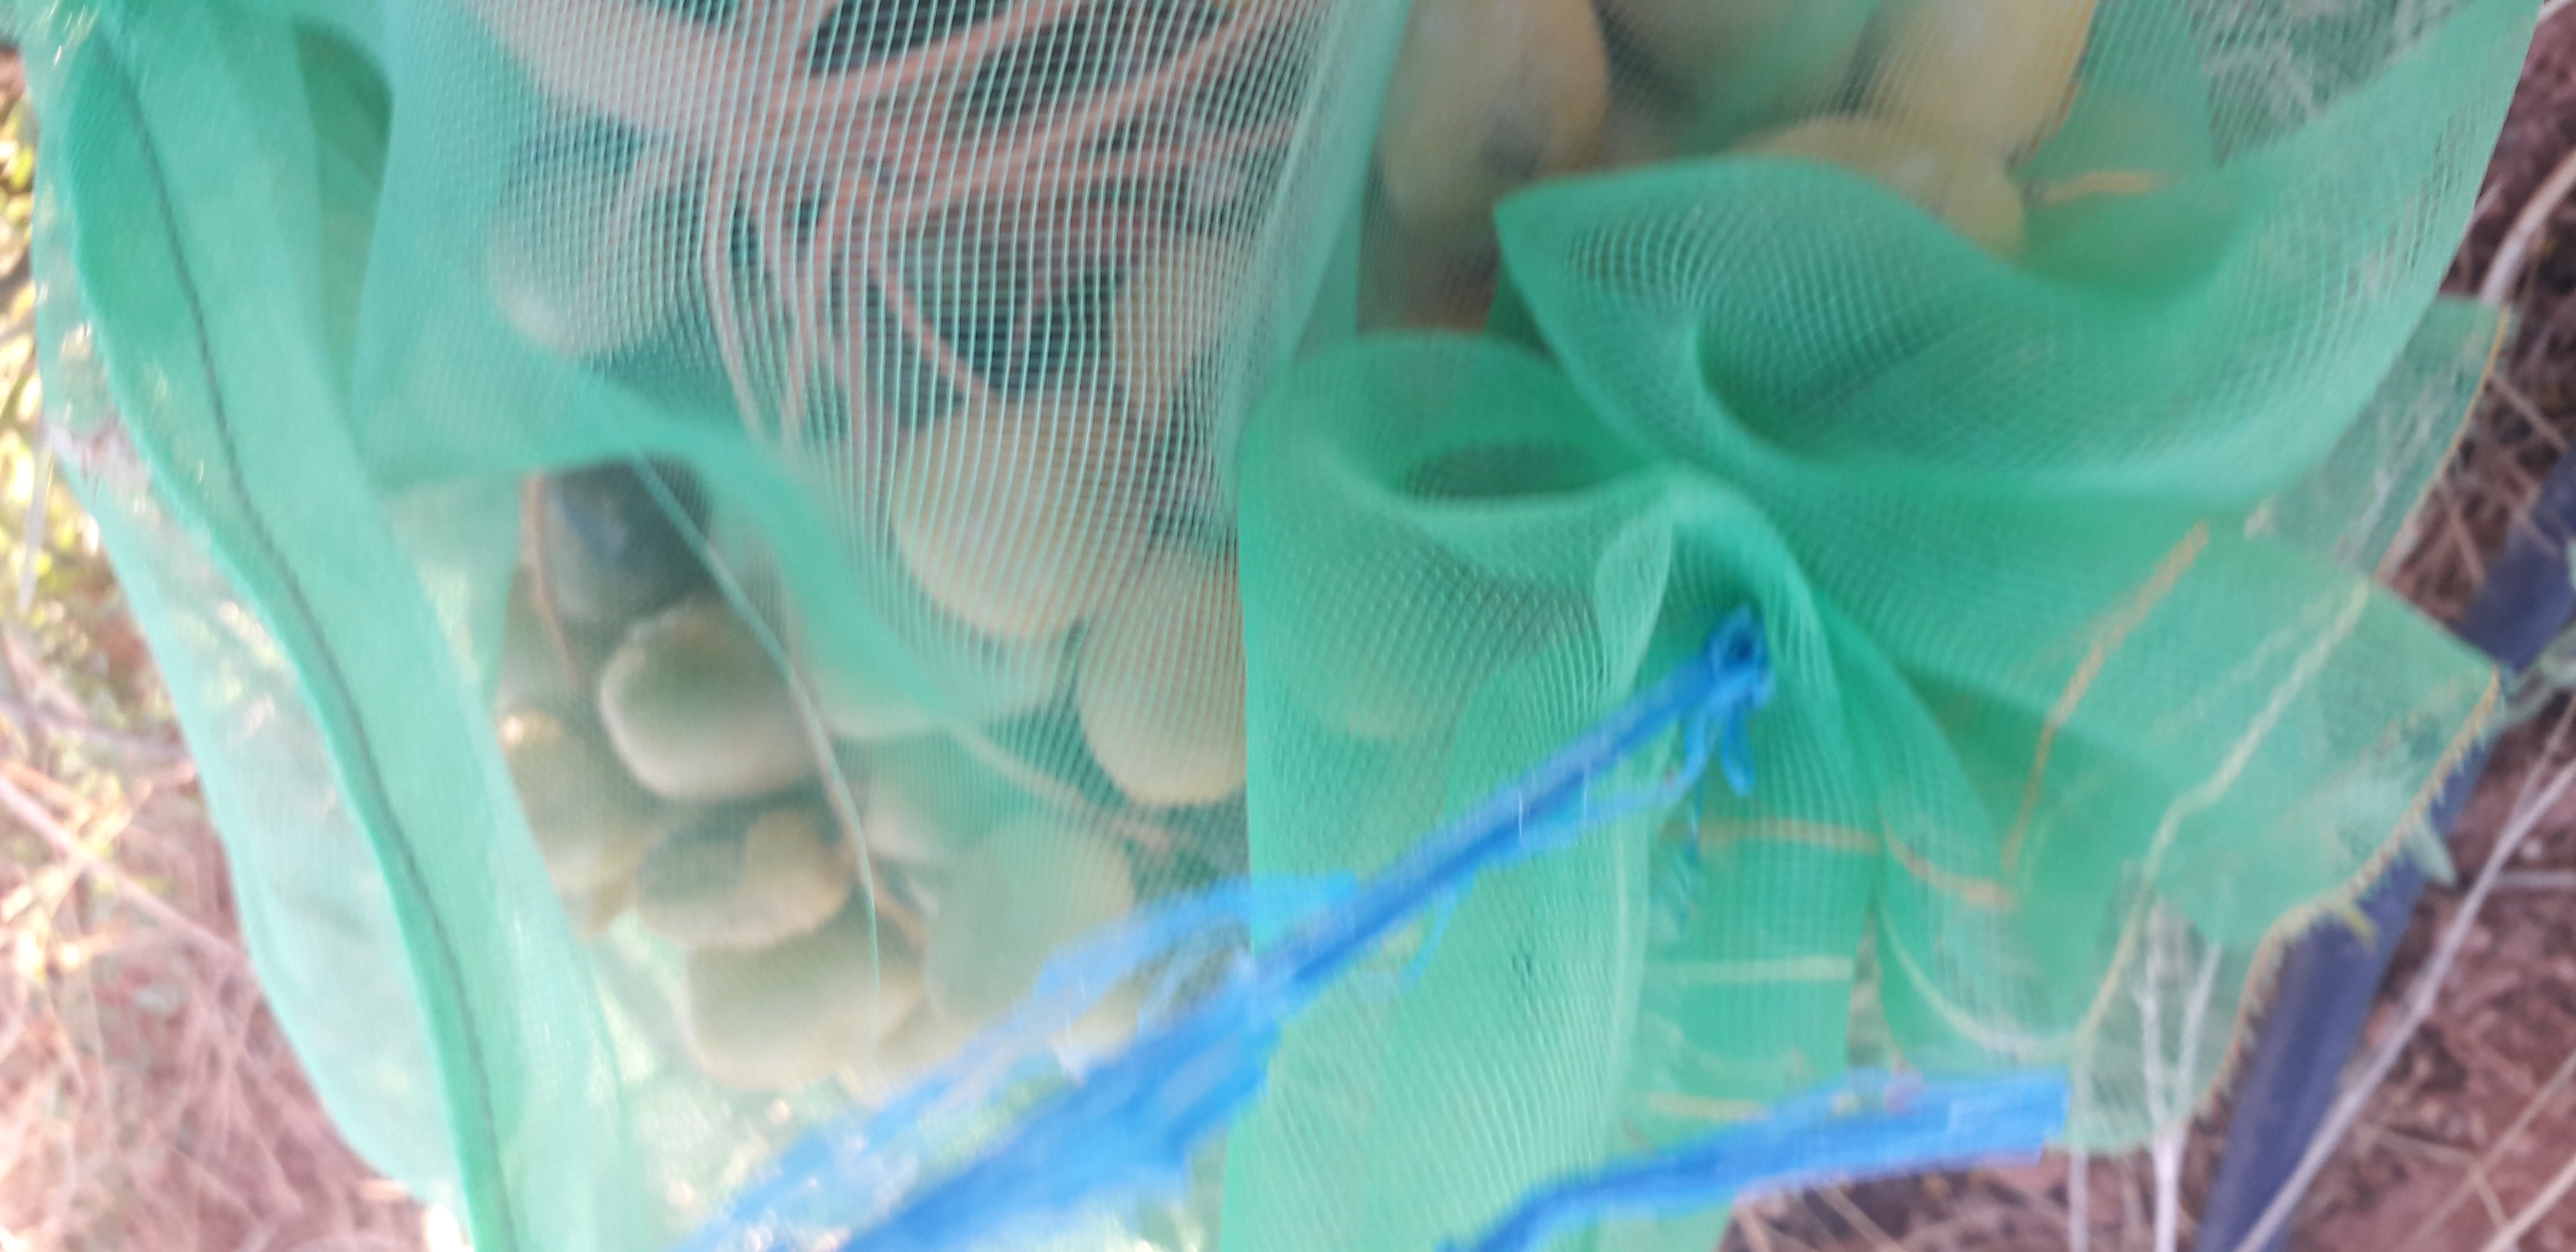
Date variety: Boufagous